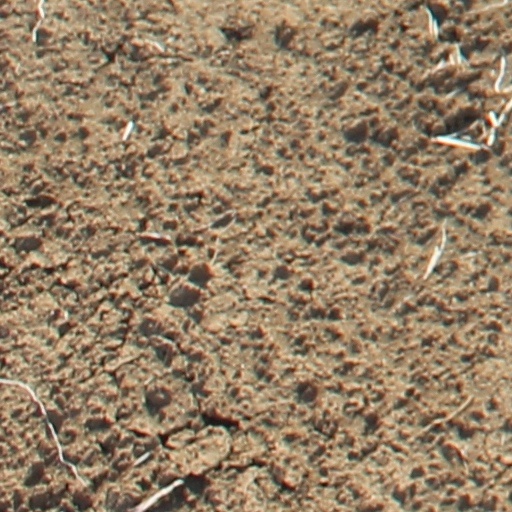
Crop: wheat